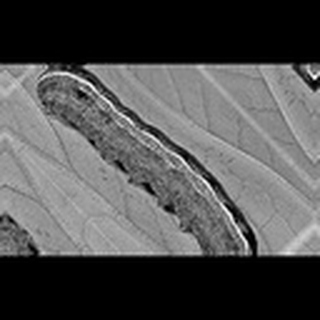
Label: cotton_army_worm